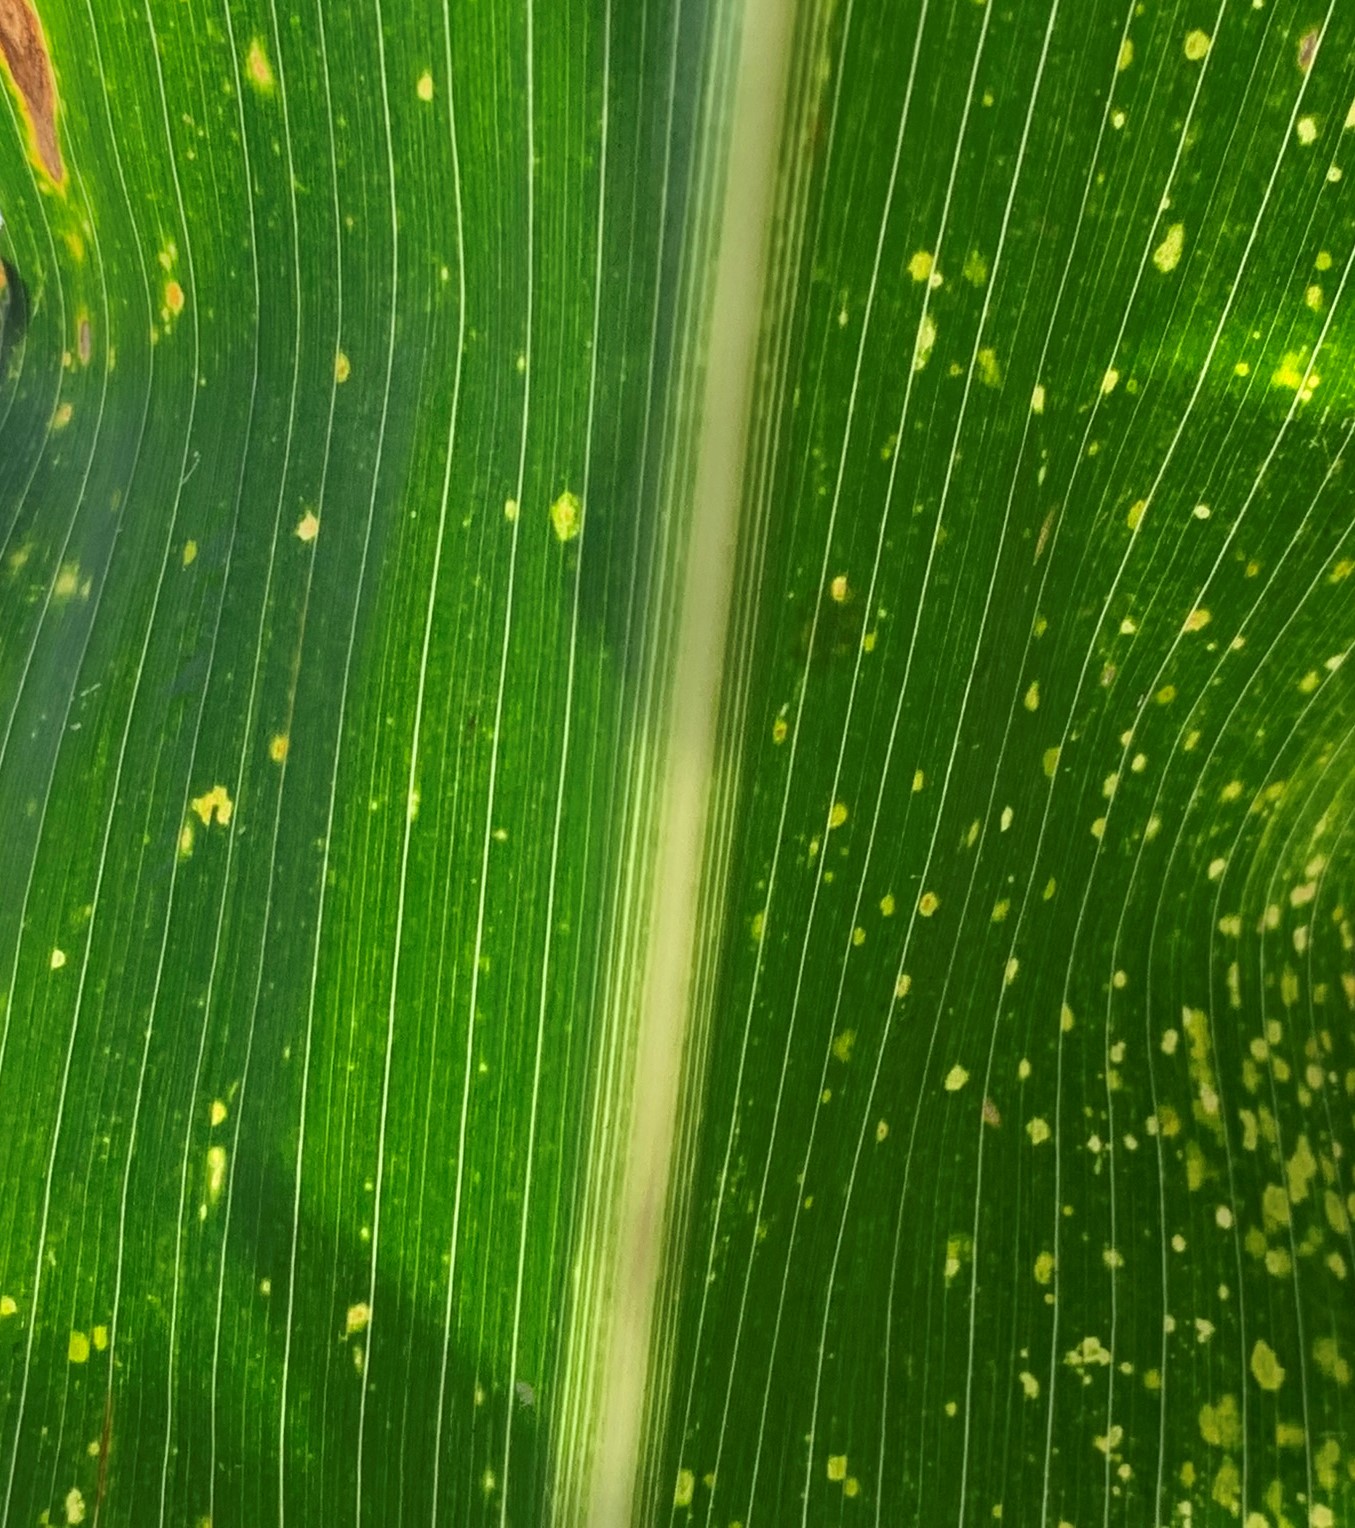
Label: MLN